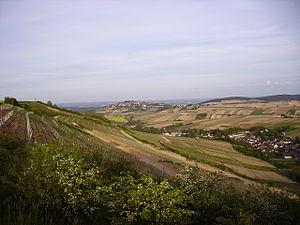
Chavignol et son vignoble de l'AOC sancerre.
Le sancerre est un vin d'appellation d'origine contrôlée produit dans les environs de Sancerre, dans le département du Cher et la région Centre-Val de Loire. Il se présente dans les trois couleurs. Ces vins ont été classés en AOC par le décret du 14 novembre 1936 pour les blancs et par le décret du 23 janvier 1959 pour les rouges et les rosés.